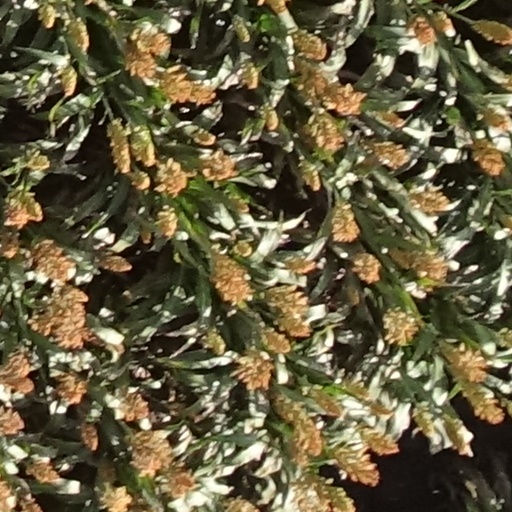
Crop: sorghum